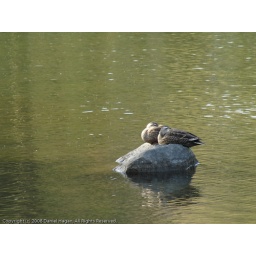
Two spot-billed ducks sleeping in the Japanese Garden in Showa Kinen Park in Tachikawa Japan.